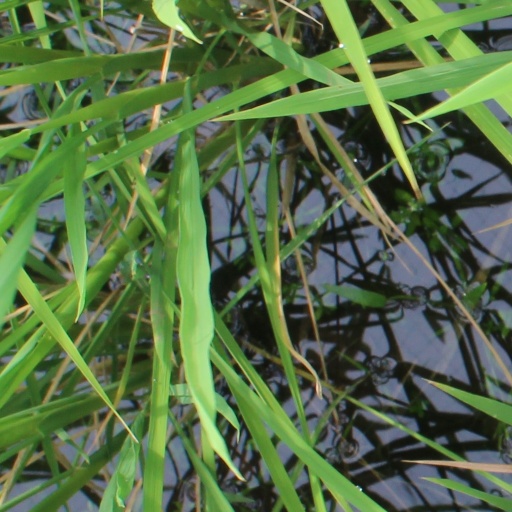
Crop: rice